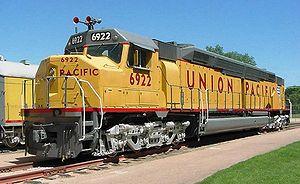
Une locomotive Diesel est une locomotive dont la force de traction provient d'un moteur Diesel interne. On en distingue plusieurs types, selon la façon dont la puissance fournie par le moteur est transmise aux essieux.
Une locomotive est un véhicule ferroviaire qui fournit l'énergie motrice d'un train. L'adjectif substantivé est originaire du latin loco - « venant d'un lieu », ablatif de « locus », lieu - et du latin médiéval motivus, « qui provoque le mouvement ». Les machines à vapeur loco-motrices ont remplacé les machines à vapeur stationnaires chargées de faire remonter les trains de wagons de marchandises ou de voitures de voyageurs sur les plans inclinés des premières voies ferrées. Celles-ci complétaient la traction hippomobile sur les parties des voies sans déclivité, d'abord dans puis hors des mines, tandis que certains trains avançaient par gravité par exemple pour descendre le charbon des sorties des mines vers les canaux.
L'EMD DDA40X est une locomotive Diesel-électrique de type Do'Do' d'une puissance de 4860 kW construite par General Motors EMD pour l'Union Pacific Railroad. Surnommée Centennial ou Big Jack, elle dispose de deux moteurs Diesel V16 turbocompressés de 2430 kW chacun ce qui en fait la locomotive Diesel la plus puissante au monde en unité simple, même si certaines locomotives récentes comme les AC6000CW, SD90MAC ou la China Railway DF8C approchent cette performance. La DDA40X est aussi la plus longue locomotive Diesel au monde en unité simple.